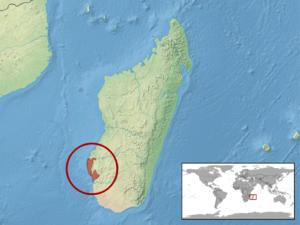
Furcifer antimena est une espèce de sauriens de la famille des Chamaeleonidae.